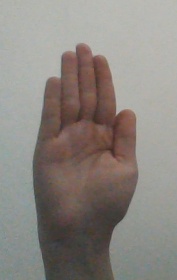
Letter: seen